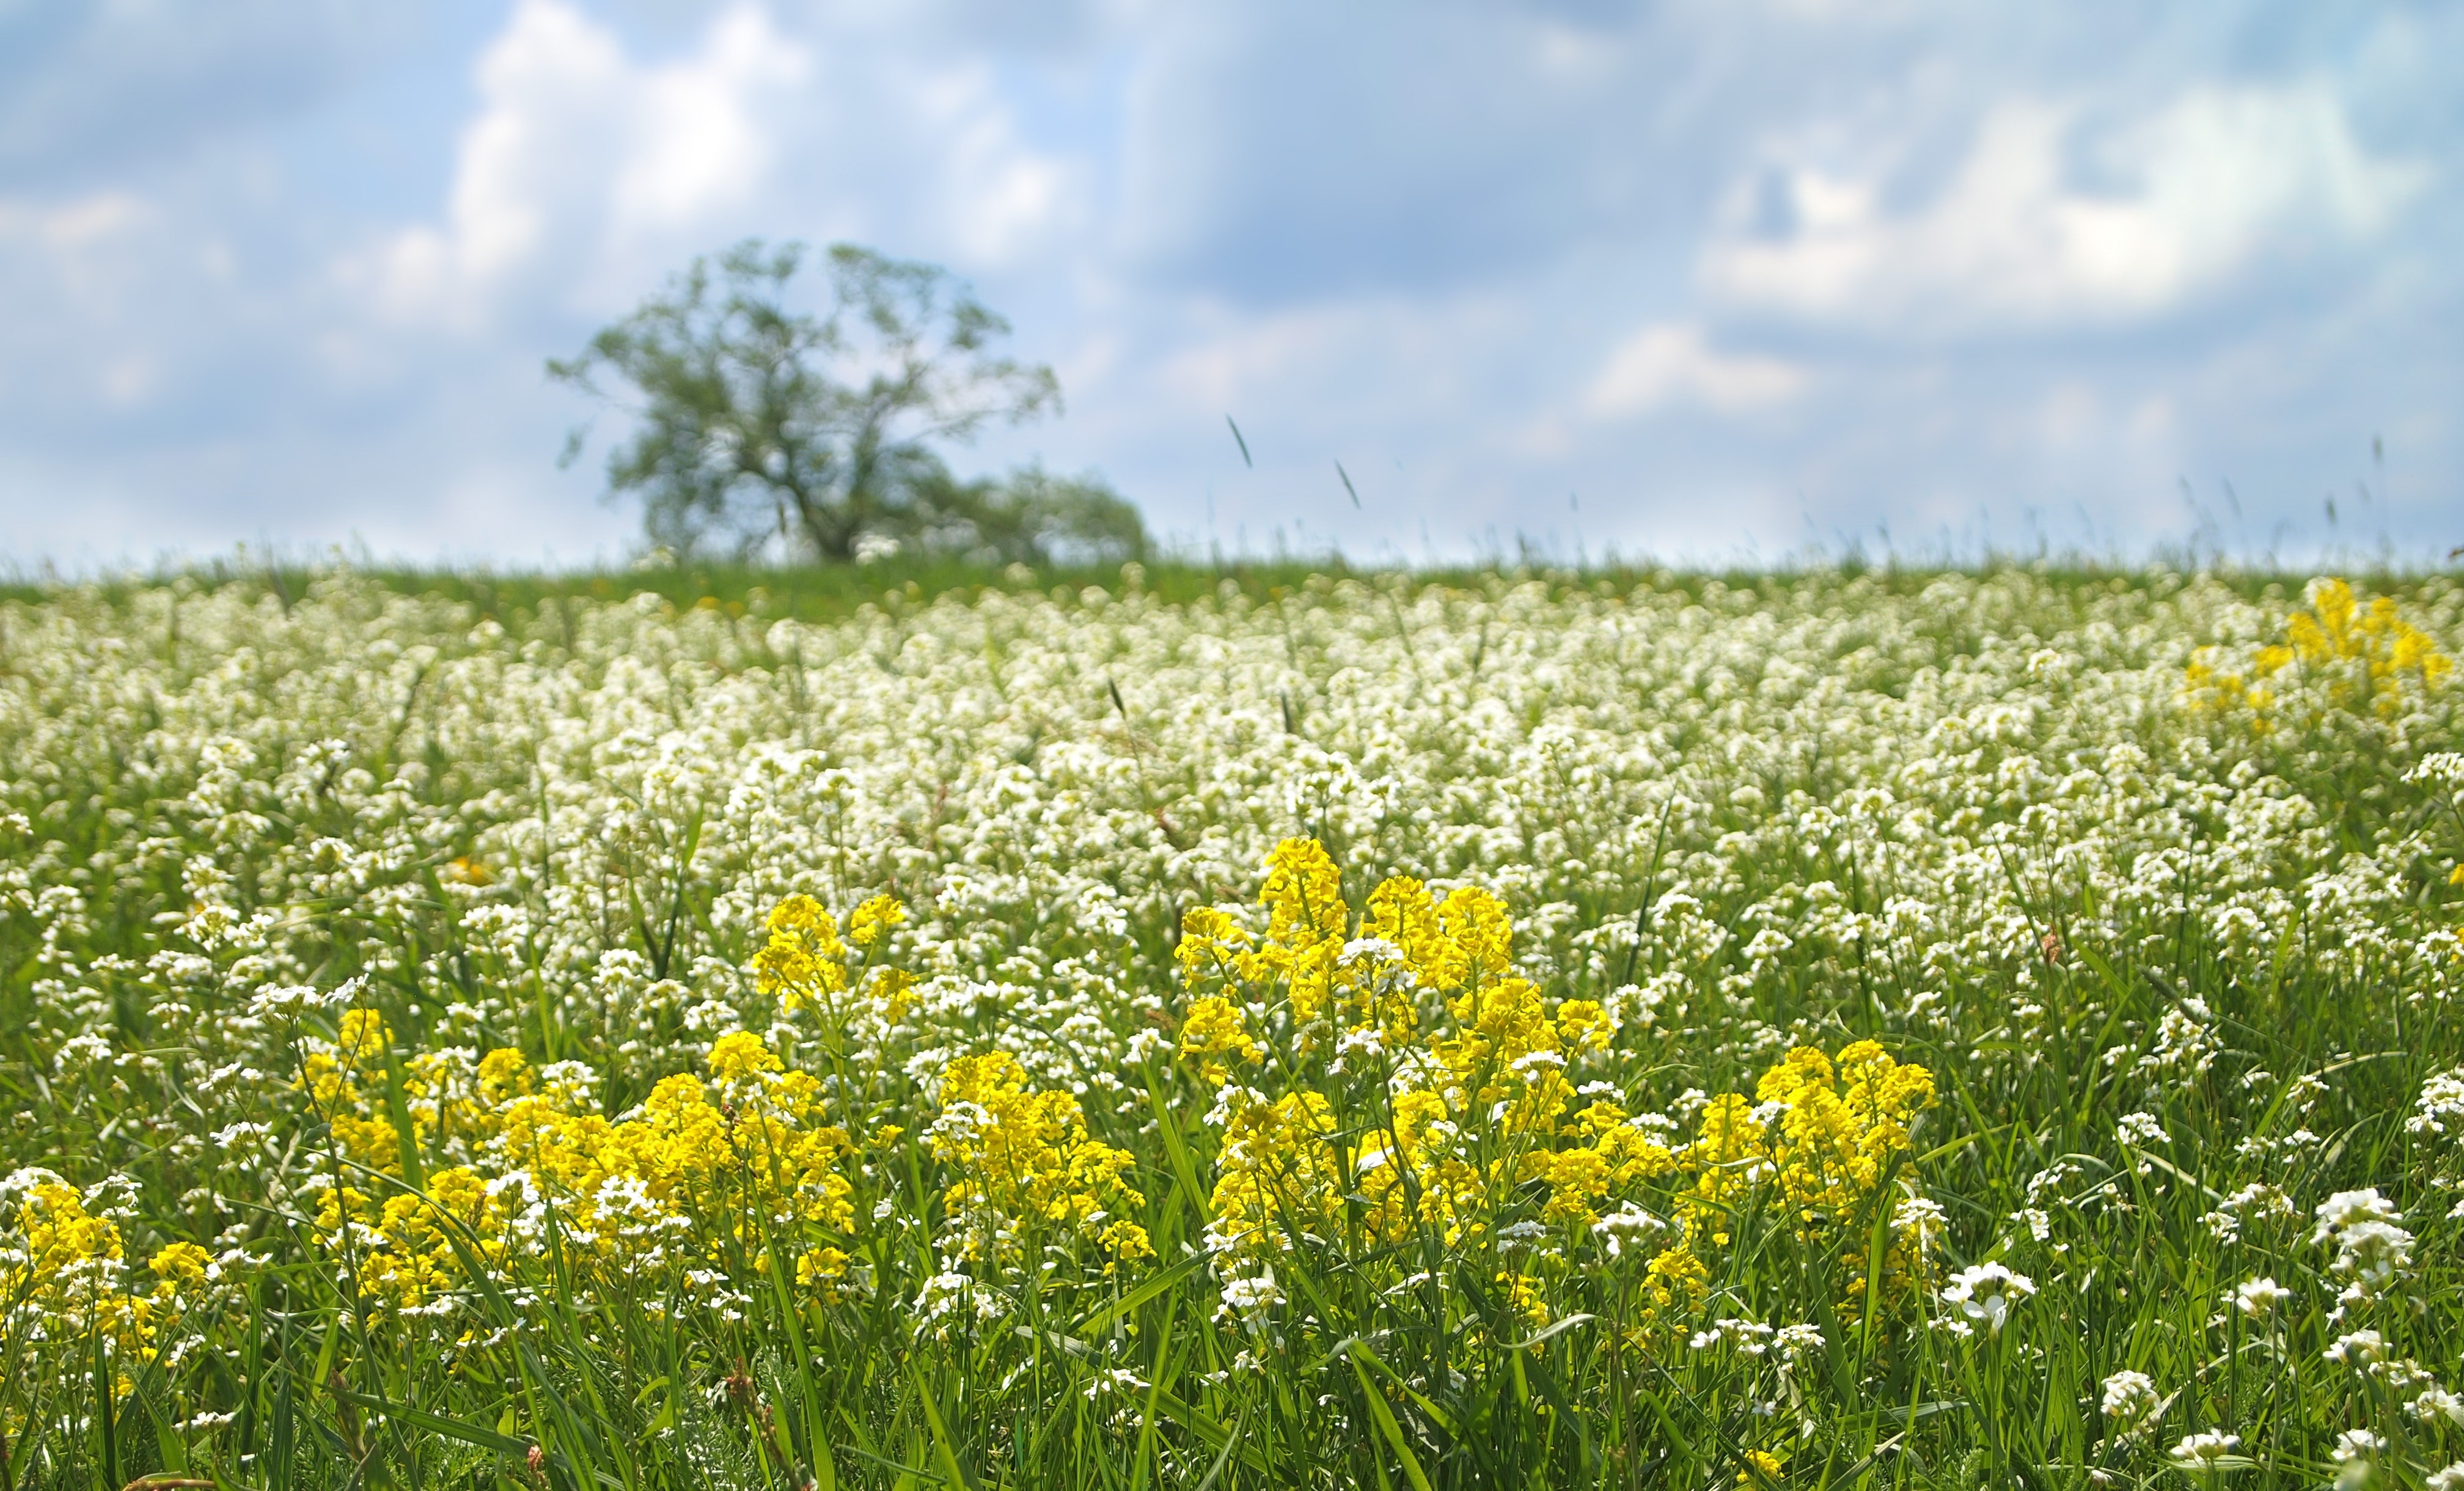
landscape, tree, nature, grass, plant, sky, white, field, lawn, meadow, prairie, flower, food, spring, green, produce, vegetable, crop, pasture, yellow, agriculture, plain, rapeseed, wildflower, flowers, clouds, grassland, poland, habitat, canola, ecosystem, brassica, steppe, rural area, flowering plant, natural environment, grass family, land plant, mustard plant, brassica rapa, narew national park